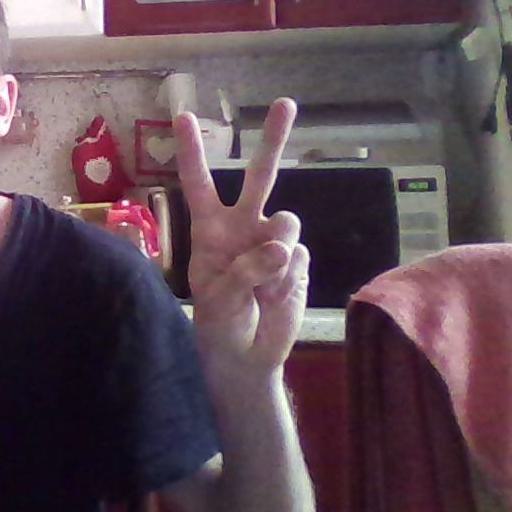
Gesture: peace